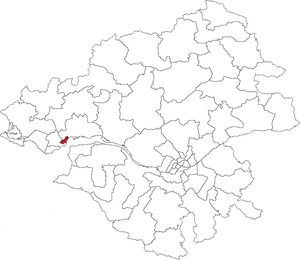
Carte de localisation du canton de Saint-Nazaire-est (France, Loire-Atlantique)
Le canton de Saint-Nazaire-Est est un ancien canton français, situé dans le département de la Loire-Atlantique.